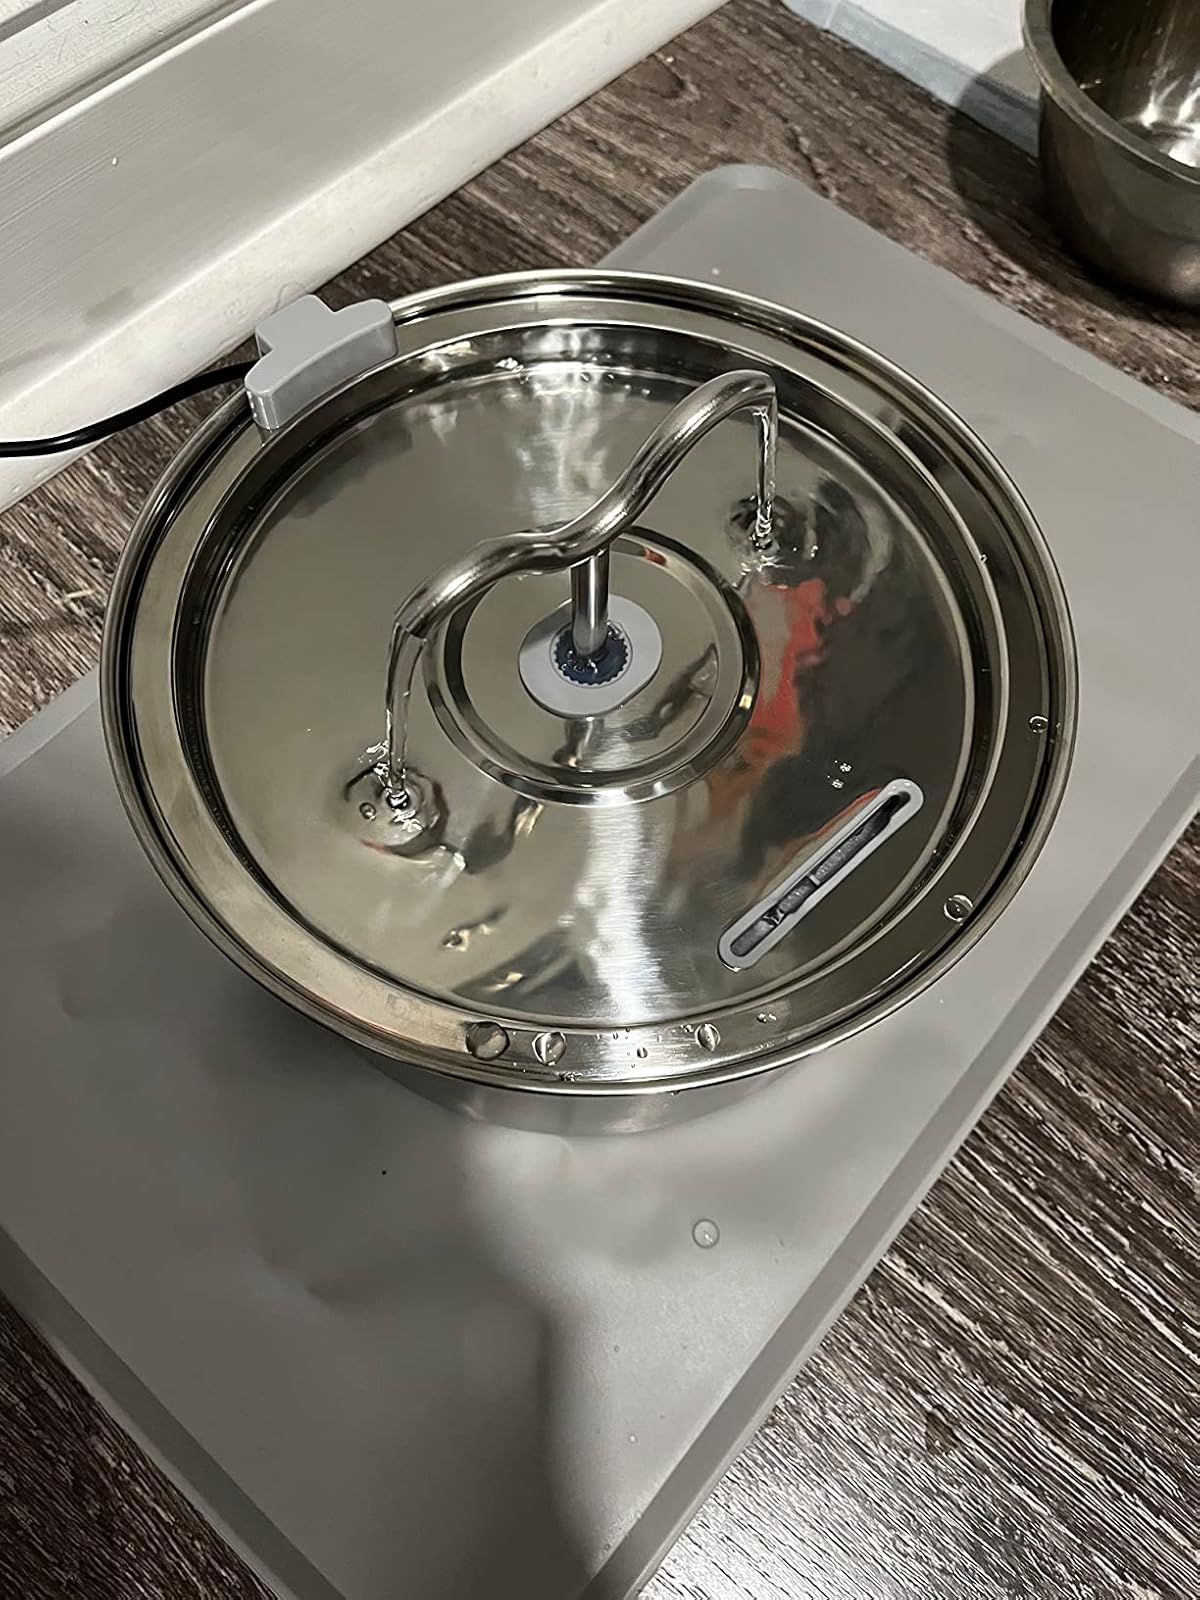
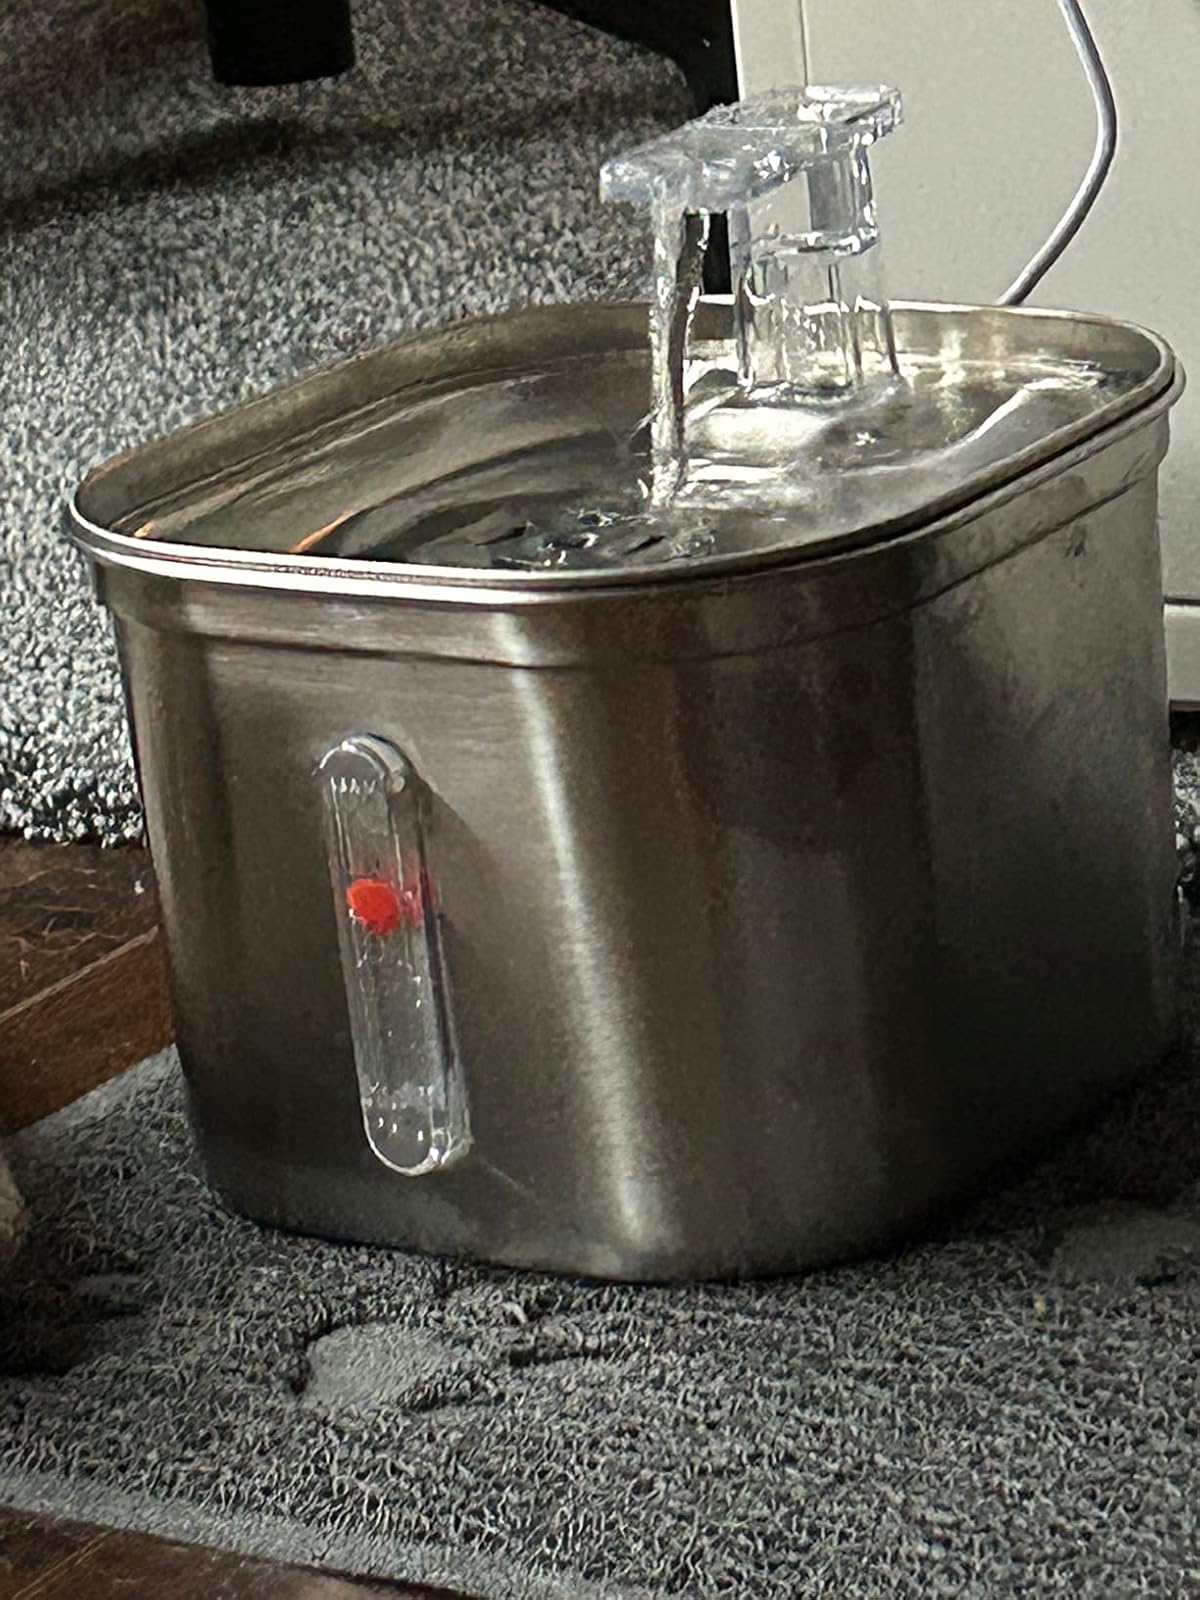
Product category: items_bowl
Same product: no